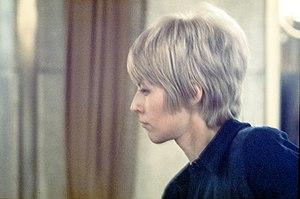
Claire Bretécher en 1973 à Montréal Fiche technique complémentaire: numérisation d'une diapositive. Appareil original: Nikon F Objectif Nikkor 43-86mm.
Pilote est un magazine hebdomadaire de bande dessinée français publié d'octobre 1959 à octobre 1989. Dans ses premières années, c'est un magazine jeunesse diversifié qui, outre de la bande dessinée, publie des nouvelles, romans, jeux, blagues et reportages en tous genres. La bande dessinée prend cependant une place de plus en plus importante au milieu des années 1960 et occupe plus de 80 % du périodique dès la fin de la décennie.
Claire Bretécher est une auteure de bande dessinée humoristique et illustratrice française née le 17 avril 1940 à Nantes et morte le 10 février 2020 à Paris.
L’Écho des savanes est une revue de bande dessinée créée en mai 1972 par Claire Bretécher, Marcel Gotlib et Nikita Mandryka, auteurs issus de Pilote. Grâce à la renommée de ses fondateurs, le magazine est souvent perçu comme celui qui a permis qu'en France « la bande dessinée accède enfin à l'âge adulte », bien que Hara-Kiri et Charlie Mensuel aient ouvert la voie.